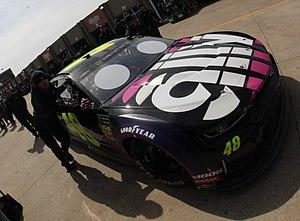
Jimmie Kenneth Johnson est un pilote américain de NASCAR né le 17 septembre 1975 à El Cajon, Californie. Il pilote la Chevrolet nᵒ 48 de la Hendrick Motorsports, principalement sponsorisée par Lowe's et Kobalt Tools du début des années 2000 jusqu'à 2018 ; Ally prendra alors le rôle de sponsor principal.